Polyamory

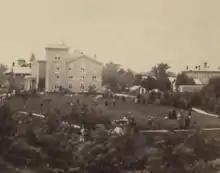
Land of Oneida Community between 1865 and 1875

The Oneida Community in the 1800s in New York (a Christian religious commune) believed strongly in a system of free love known as a complex marriage, where any member was free to have sex with any other who consented. In 1993, the archives of the community were made available to scholars for the first time. Contained within the archives was the journal of Tirzah Miller, Noyes' niece, who wrote extensively about her romantic and sexual relations with other members of Oneida.